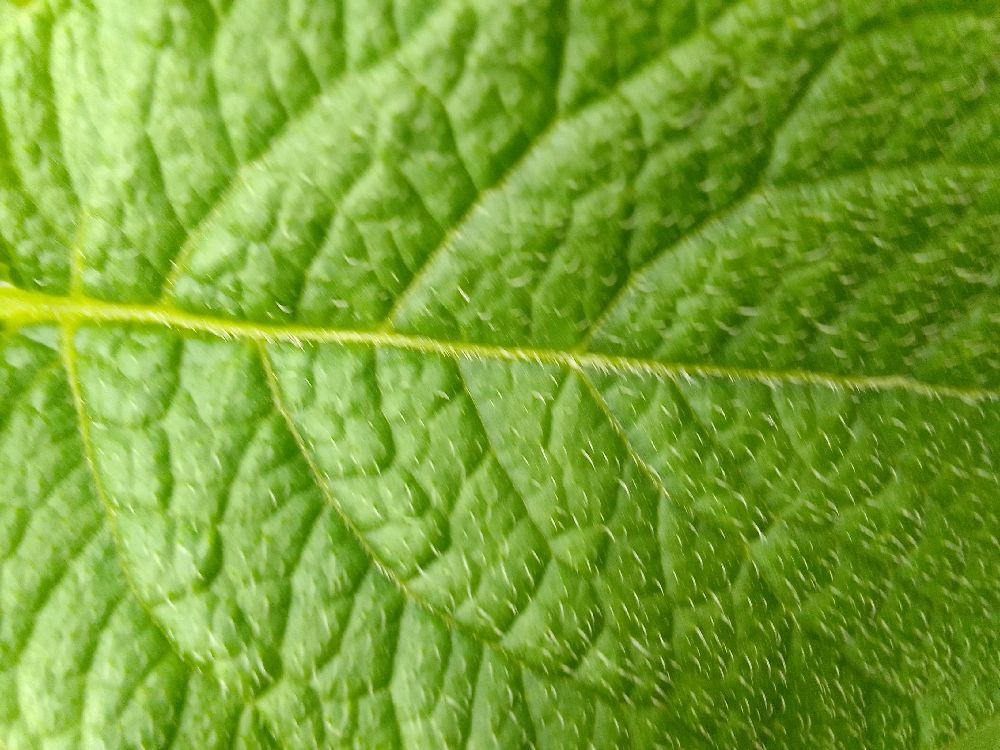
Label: Healthy